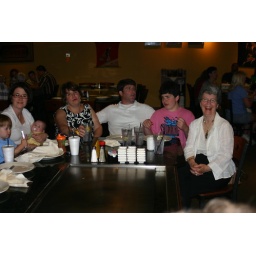
Except Rowan in blue shirt and Sadie in Dorry's lap. then Michelle, Andy, Samuell, and Annette.